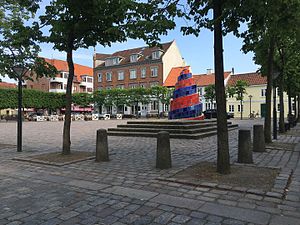
Sortebrødre Torv
Sortebrødre torv i Odense.
Sortebrødre Torv i Odense kan dateres tilbage til den tidlige middelalder. I 1238 påbegyndte Dominikanerordenen opførelsen af et kloster med en klosterkirke på stedet. I forbindelse med reformationen i 1536 overgik klostret til Franciskanerordenen. Franciskanerne havde dog i forvejen et kloster i Odense, og Sortebrødre kloster fik derfor lov at forfalde, mens det blev brugt som byggematerialer andre steder. Klostret forsvandt helt i løbet af 1600-tallet, men kan i dag fornemmes ved at omridset af klosteret er markeret med messingknapper i belægningen.